John Paul Jones Arena

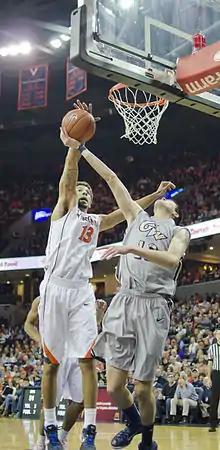
Anthony Gill blocking a shot in 2014, with JPJ interior as backdrop

The University of Virginia opened the John Paul Jones Arena on November 12, 2006, with a pair of victories. The Virginia women's basketball team defeated Old Dominion University 92–72 in the afternoon. Later that evening in front of a capacity crowd of 15,219, the Virginia men's basketball team defeated No. 10 ranked Arizona 93–90, rallying from a 19-point first-half deficit. Both games included elaborate pre-game festivities that featured a fireworks display and the Cavalier mascot rappelling from the rafters. Michael Buffer was introduced to announce the Virginia starting lineup prior to the men's game.